C7orf50

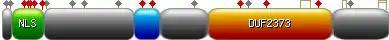
Schematic Model of C7orf50 Protein. Green region is indicative of nuclear localization signal (NLS), blue of the mixed charge run, and orange of the DUF2373. Marked sites are indicative of post-translational modifications. Image made with Prosite MyDomains tool.

The majority of C7orf50 (isoform a) secondary structure is made up of alpha helices, with the remainder being small portions of random coils, beta turns, or extended strands.